2022 United States House of Representatives elections in Florida

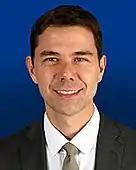
Miami City Commissioner Ken Russell finished second in the primary

Republican Carlos Giménez, who had represented the 26th district since 2021, flipped that district and was elected with 52% of the vote in 2020. Giménez won re-election in the new 28th district in 2022.